Hambar

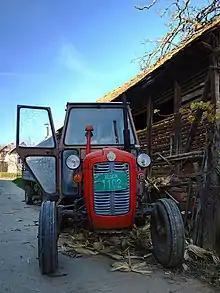
Traditional corn crib in Lug, Serbia

A hambar is a corn crib or small building commonly used for storing and drying maize in the Balkans and the neighboring regions in the Pannonian plain and north of the Danube. The word comes from Turkish "ambar", meaning "storehouse, warehouse, repository", from the Greek nautical term ἀμπάρι ("ampari"), meaning "stowage". The word and the concept are used in Europe as far north as Hungary and the White Sea in Russia.